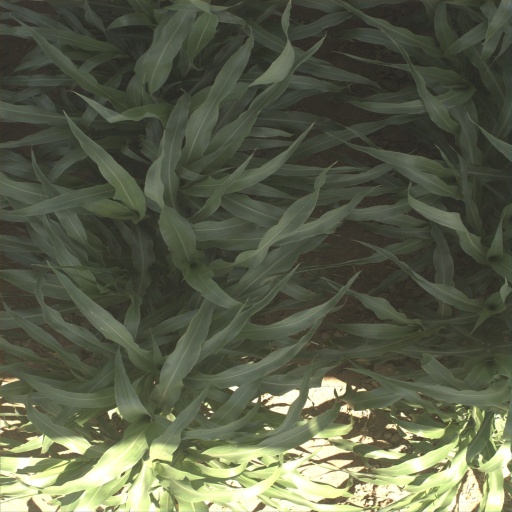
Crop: sorghum